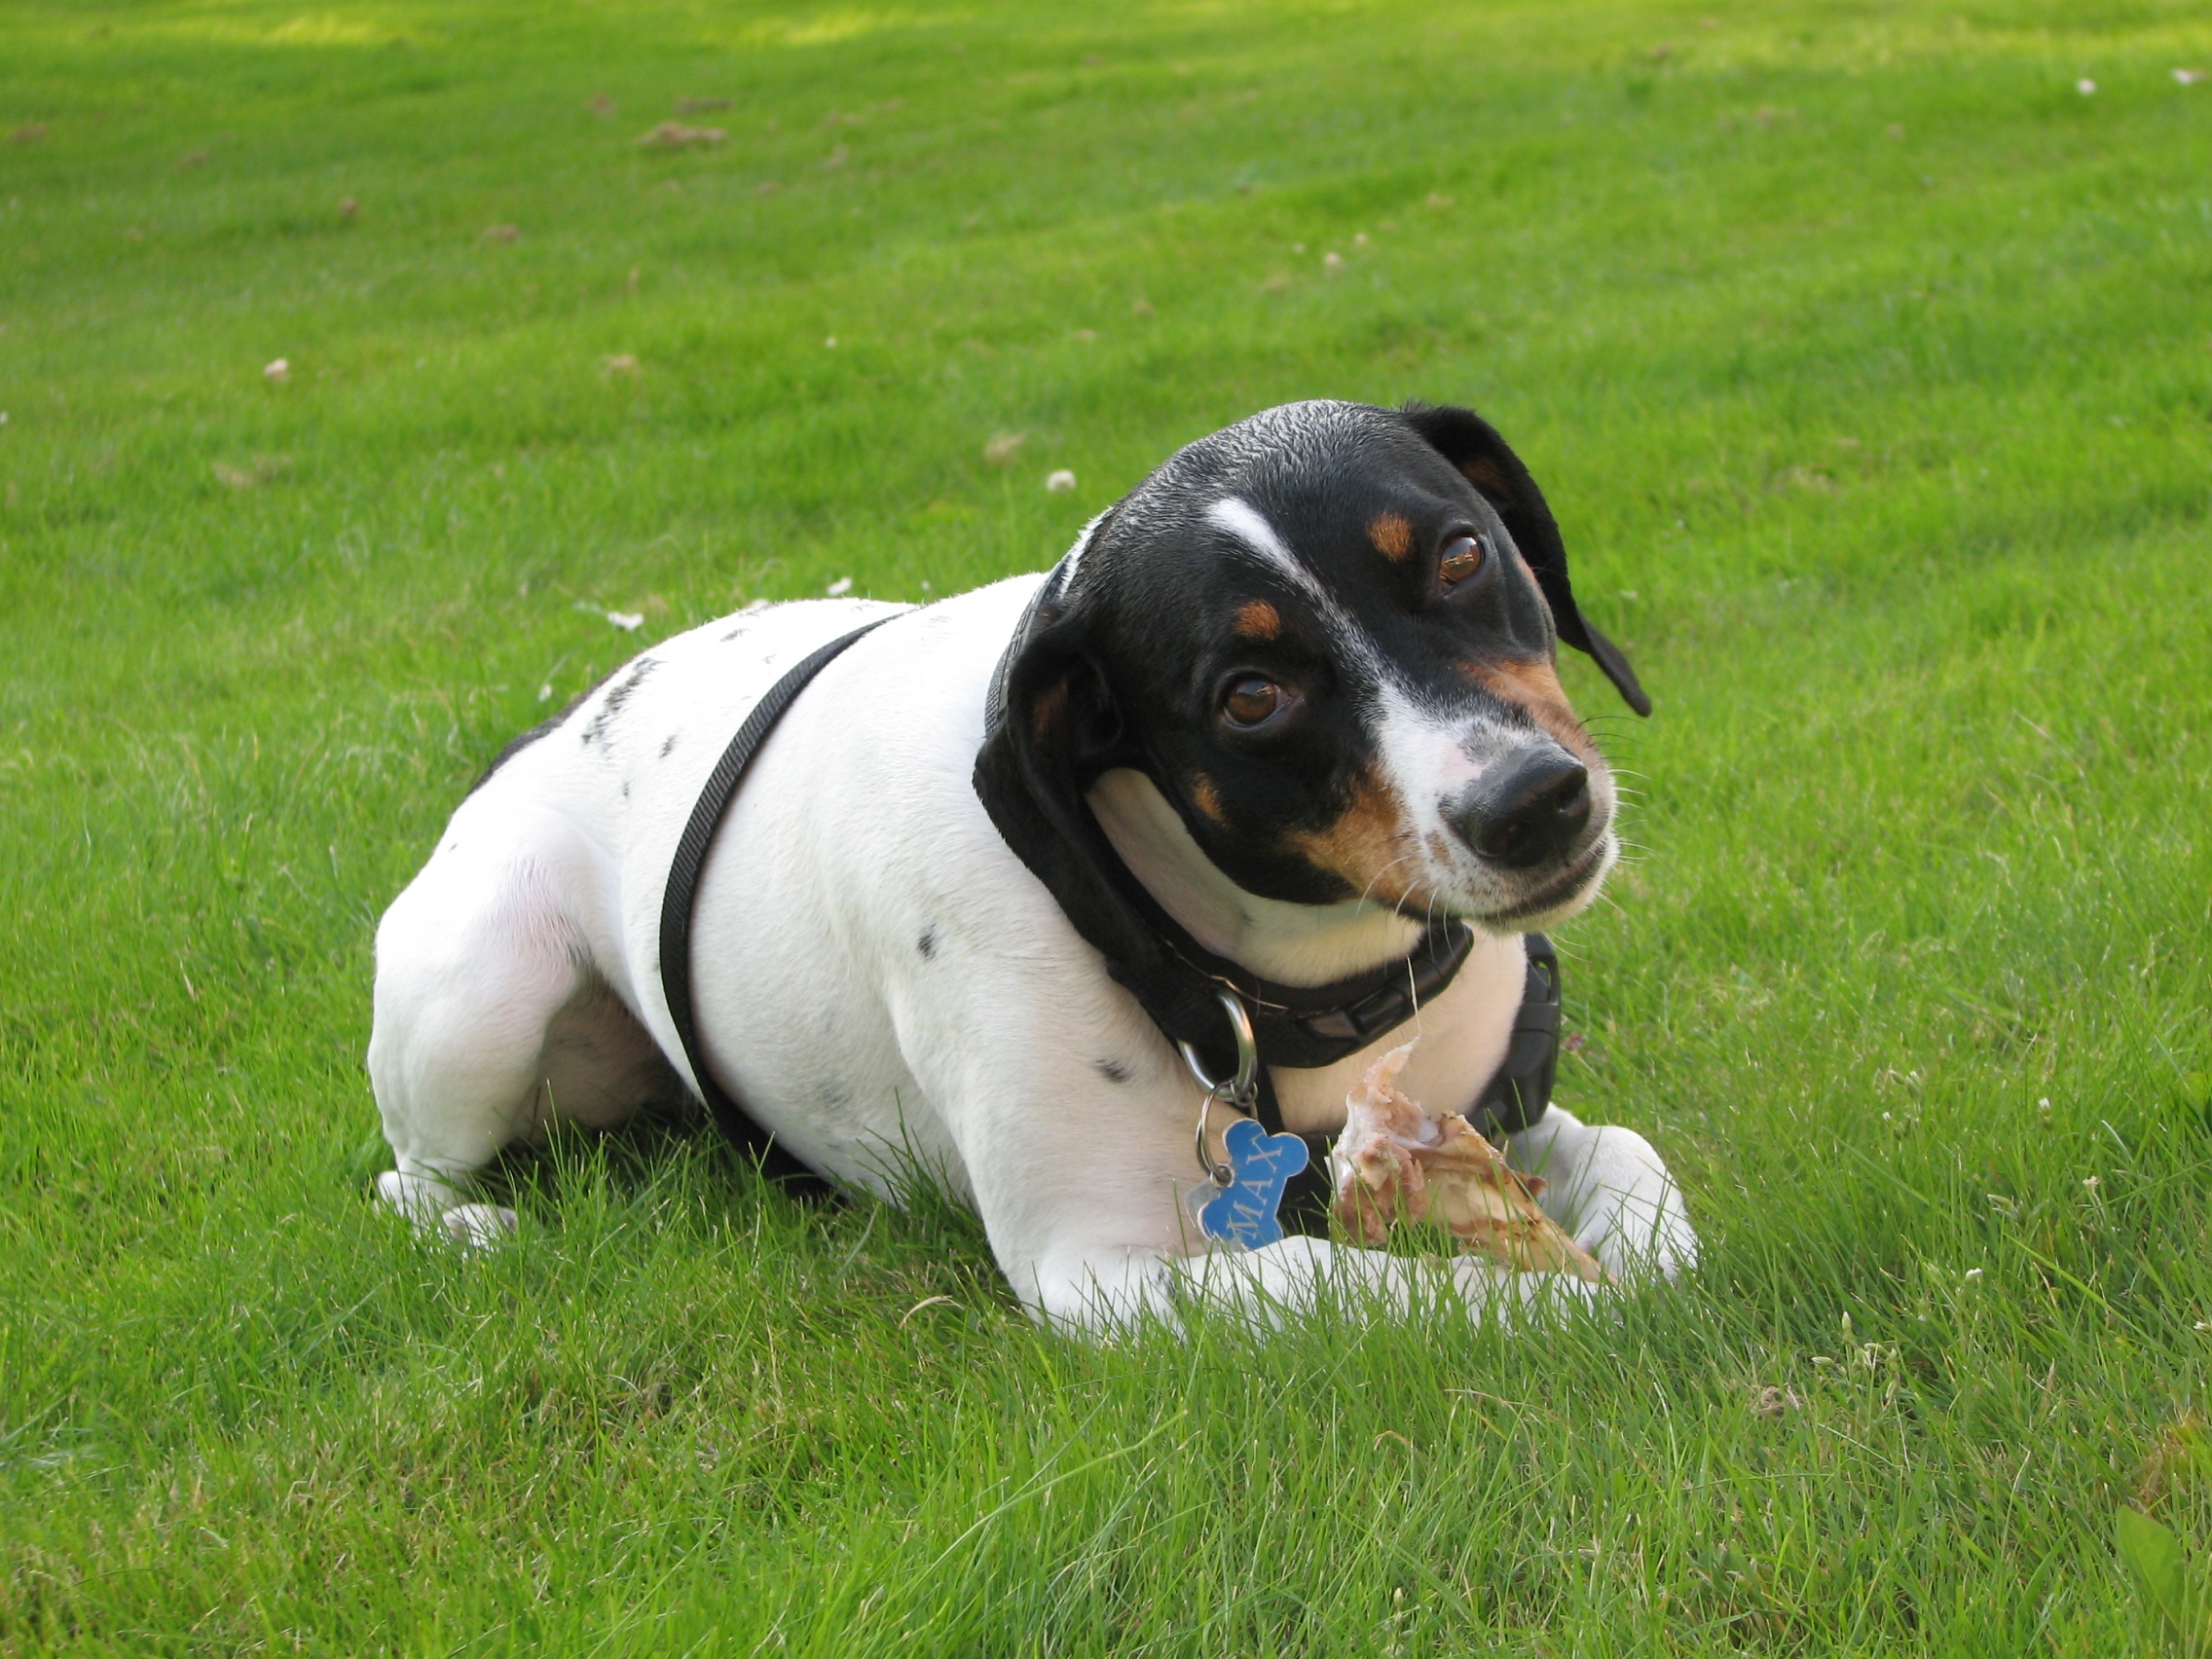
puppy, dog, mammal, hound, pets, vertebrate, expensive, harrier, dog breed, dog like mammal, american foxhound, basset art sien normand, treeing walker coonhound, basset hound, estonian hound, finnish hound, hamiltonst vare, greater swiss mountain dog